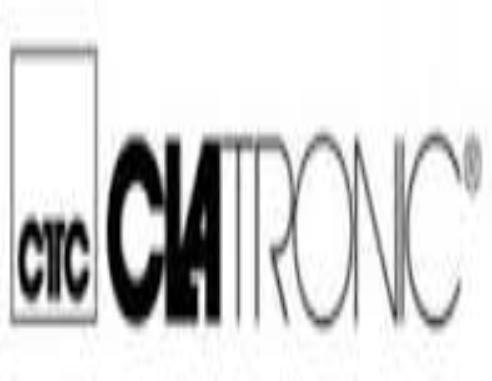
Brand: Clatronic
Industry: Electronic